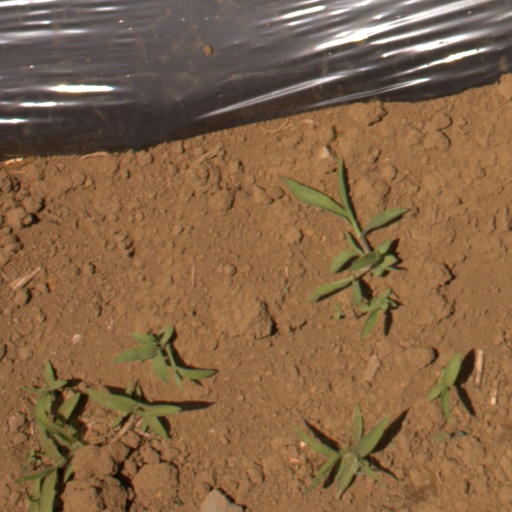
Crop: Jerusalem artichoke